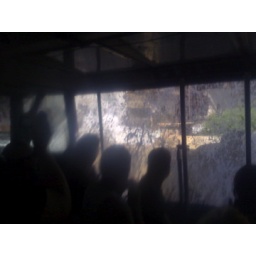
No, not a crap shot. The camera was in a clear plastic bag so it wouldn't get wet.